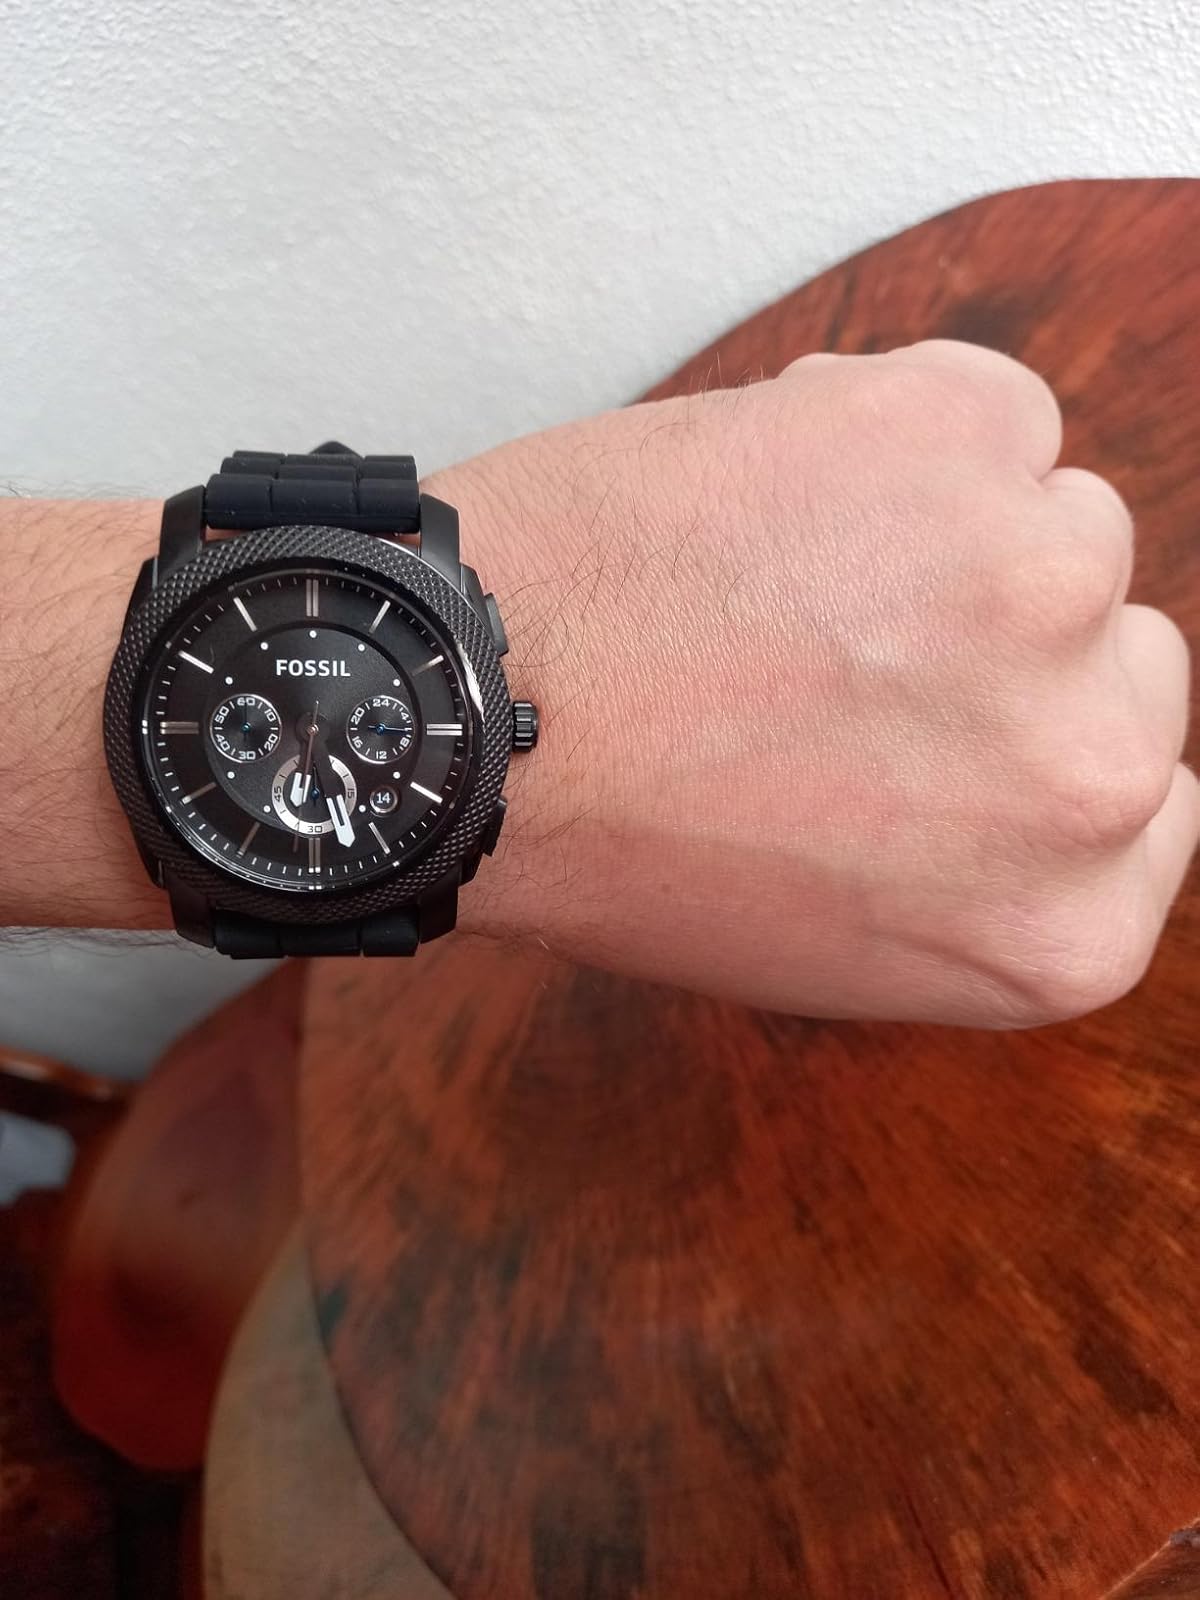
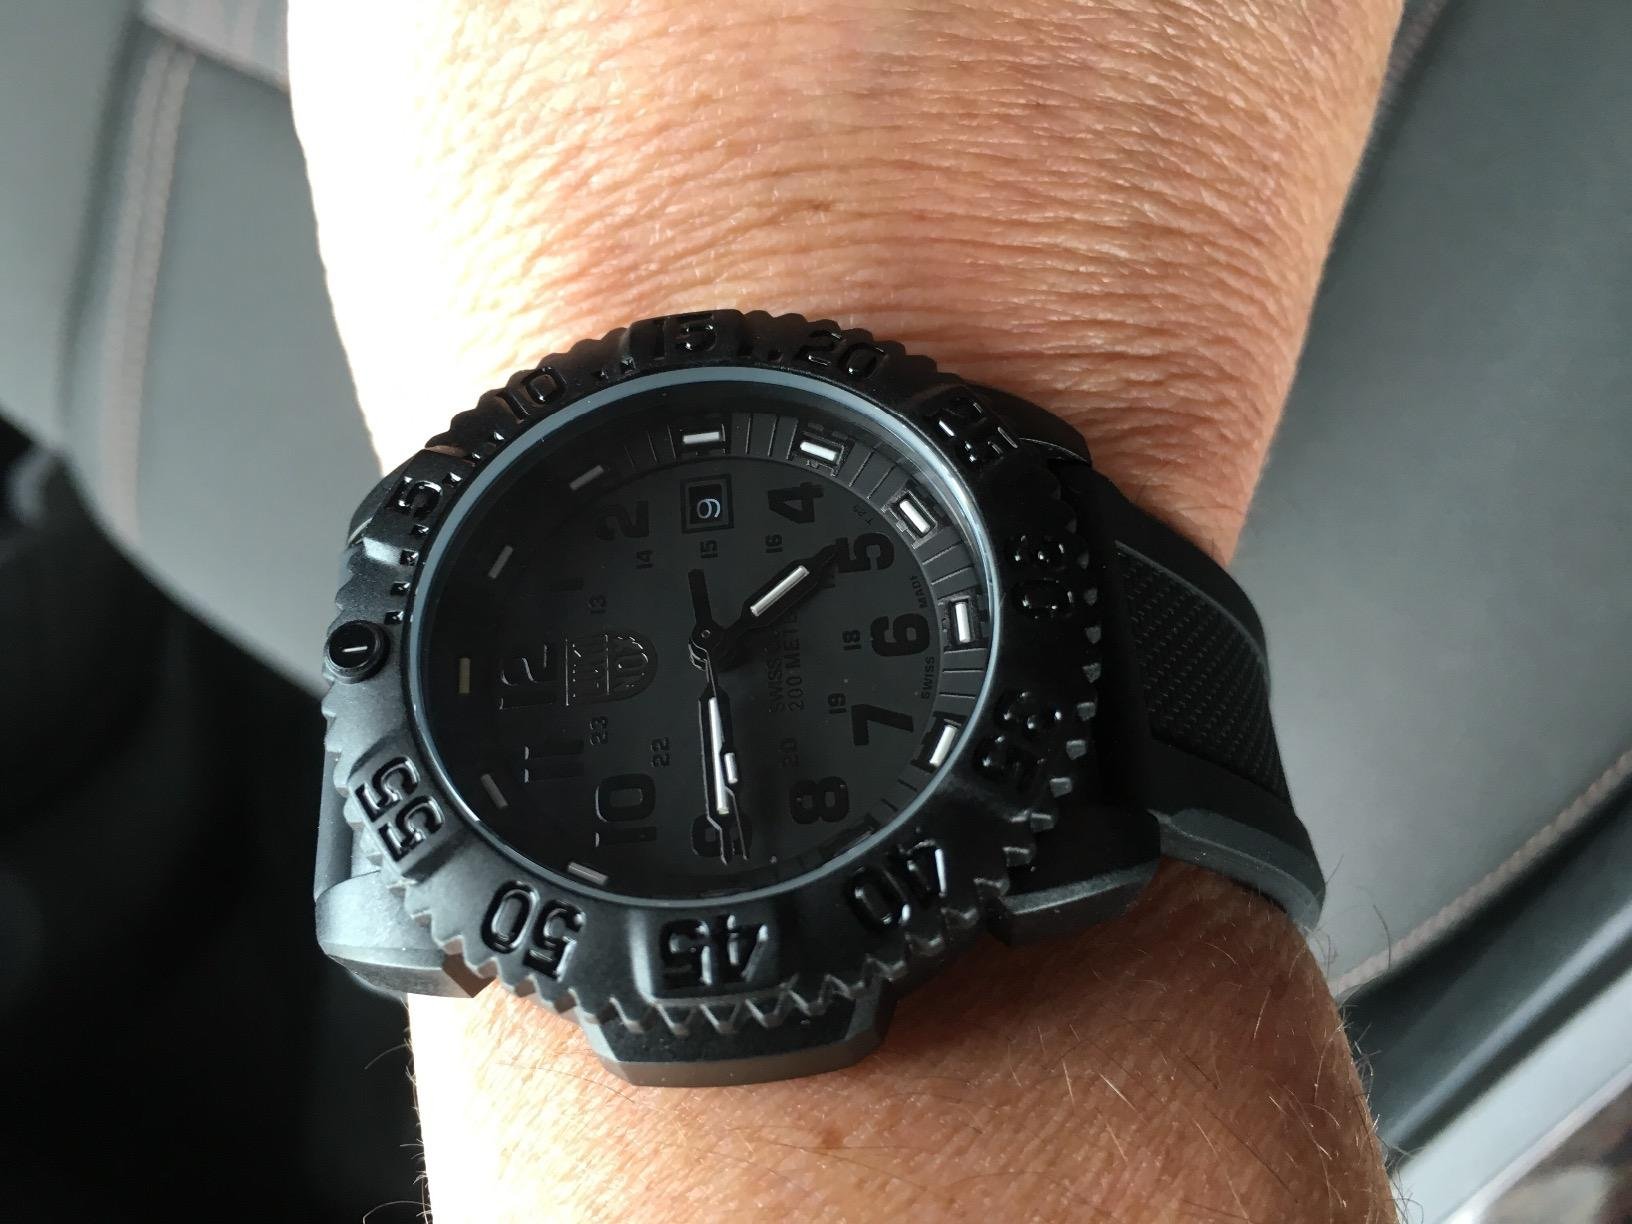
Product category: accessories_watch
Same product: no